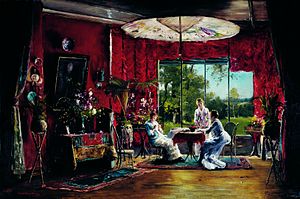
Kolorisme
Mihály von Munkácsy : Reggel a nyaralóban,